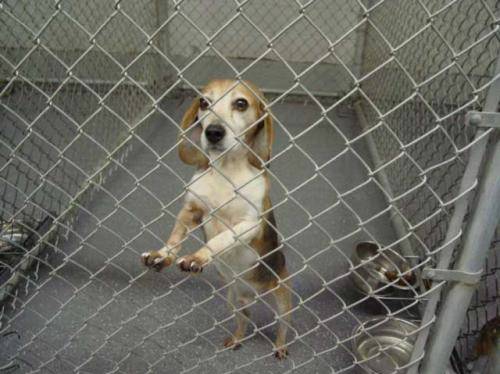
Label: dog